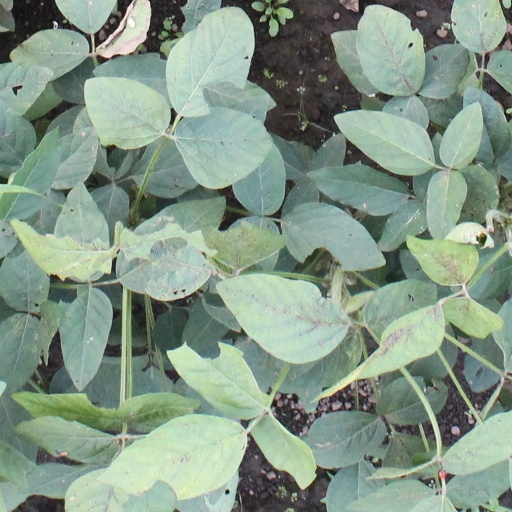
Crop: soybean